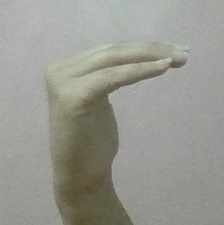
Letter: haa